Frankenweide

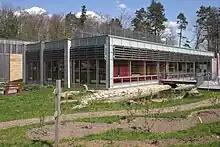
House of Sustainability

The plateau with its extensive forests is a destination for hikers. All Palatinate Forest Club long distance paths marked with a cross and that radiate across the entire Palatinate, meet at Johanniskreuz in the heart of the Frankenweide. There are viewing towers on the Weißenberg and the Eschkopf. For mountain bikers there are courses at the Palatine Forest Mountain Bike Park and in the neighbouring region of Holzland.